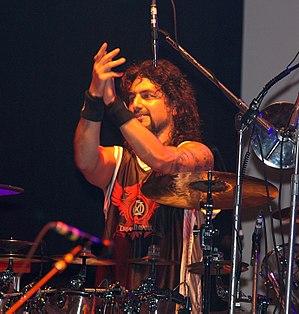
Michael Stephen Portnoy alias Mike Portnoy est un batteur de rock et metal progressif américain né le 20 avril 1967 à Long Beach. Il est connu pour avoir été de 1985 à 2010 le batteur du groupe de metal progressif Dream Theater.